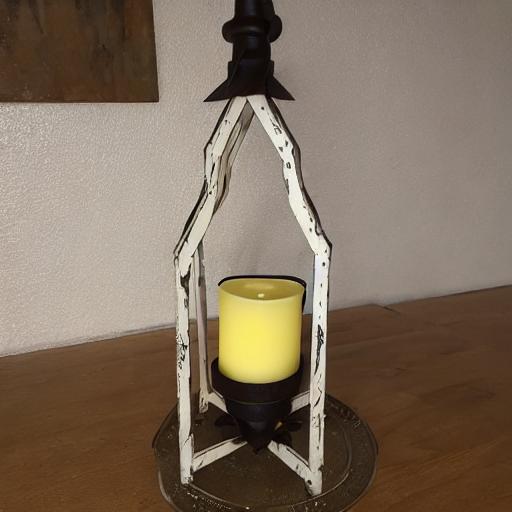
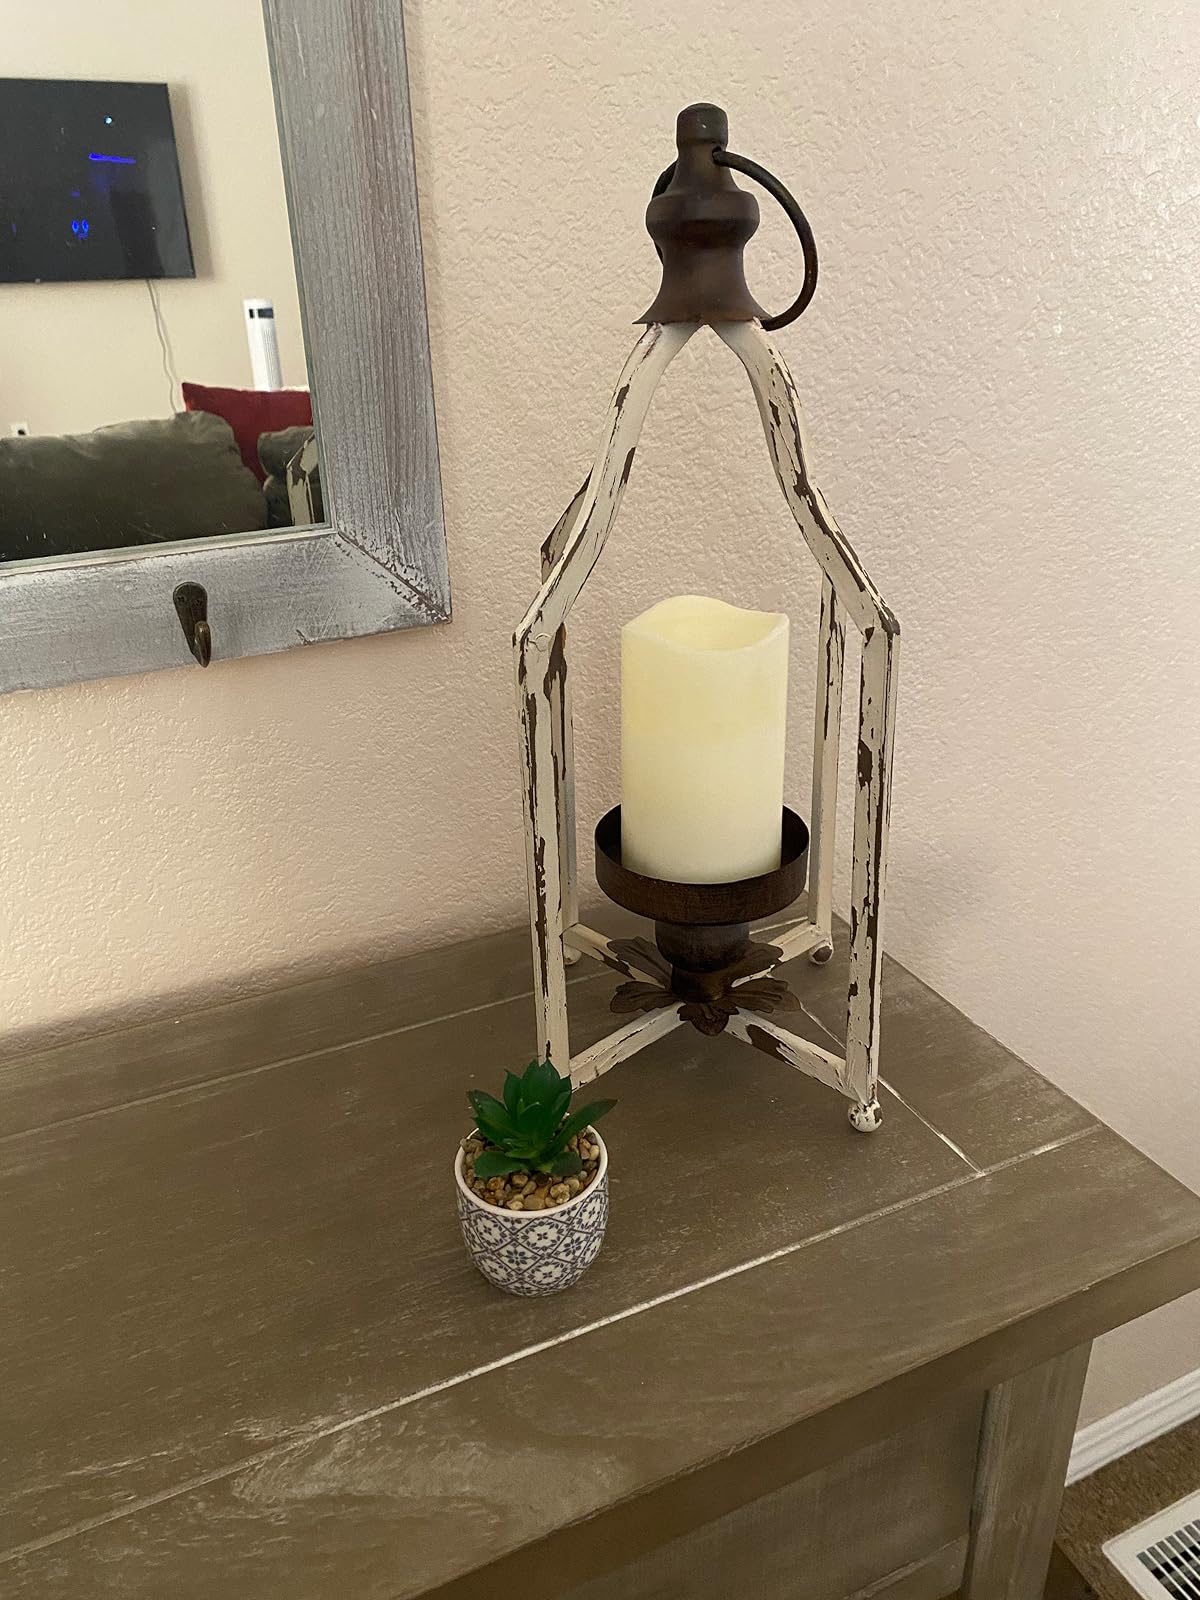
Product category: lantern
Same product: no